Anaesthetic machine

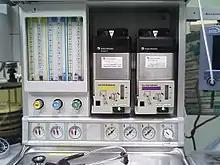
Anesthetic machine, showing sevoflurane (yellow) and isoflurane (purple) vaporizers on the right

An anesthetic vaporizer (American English) or anaesthetic vapouriser (British English) is a device generally attached to an anesthetic machine which delivers a given concentration of a volatile anesthetic agent. It works by controlling the vaporization of anesthetic agents from liquid, and then accurately controlling the concentration in which these are added to the fresh gas flow. The design of these devices takes account of varying: ambient temperature, fresh gas flow, and agent vapor pressure. There are generally two types of vaporizers: plenum and drawover. Both have distinct advantages and disadvantages. The "dual-circuit gas-vapor blender" is a third type of vaporizer used exclusively for the agent desflurane.